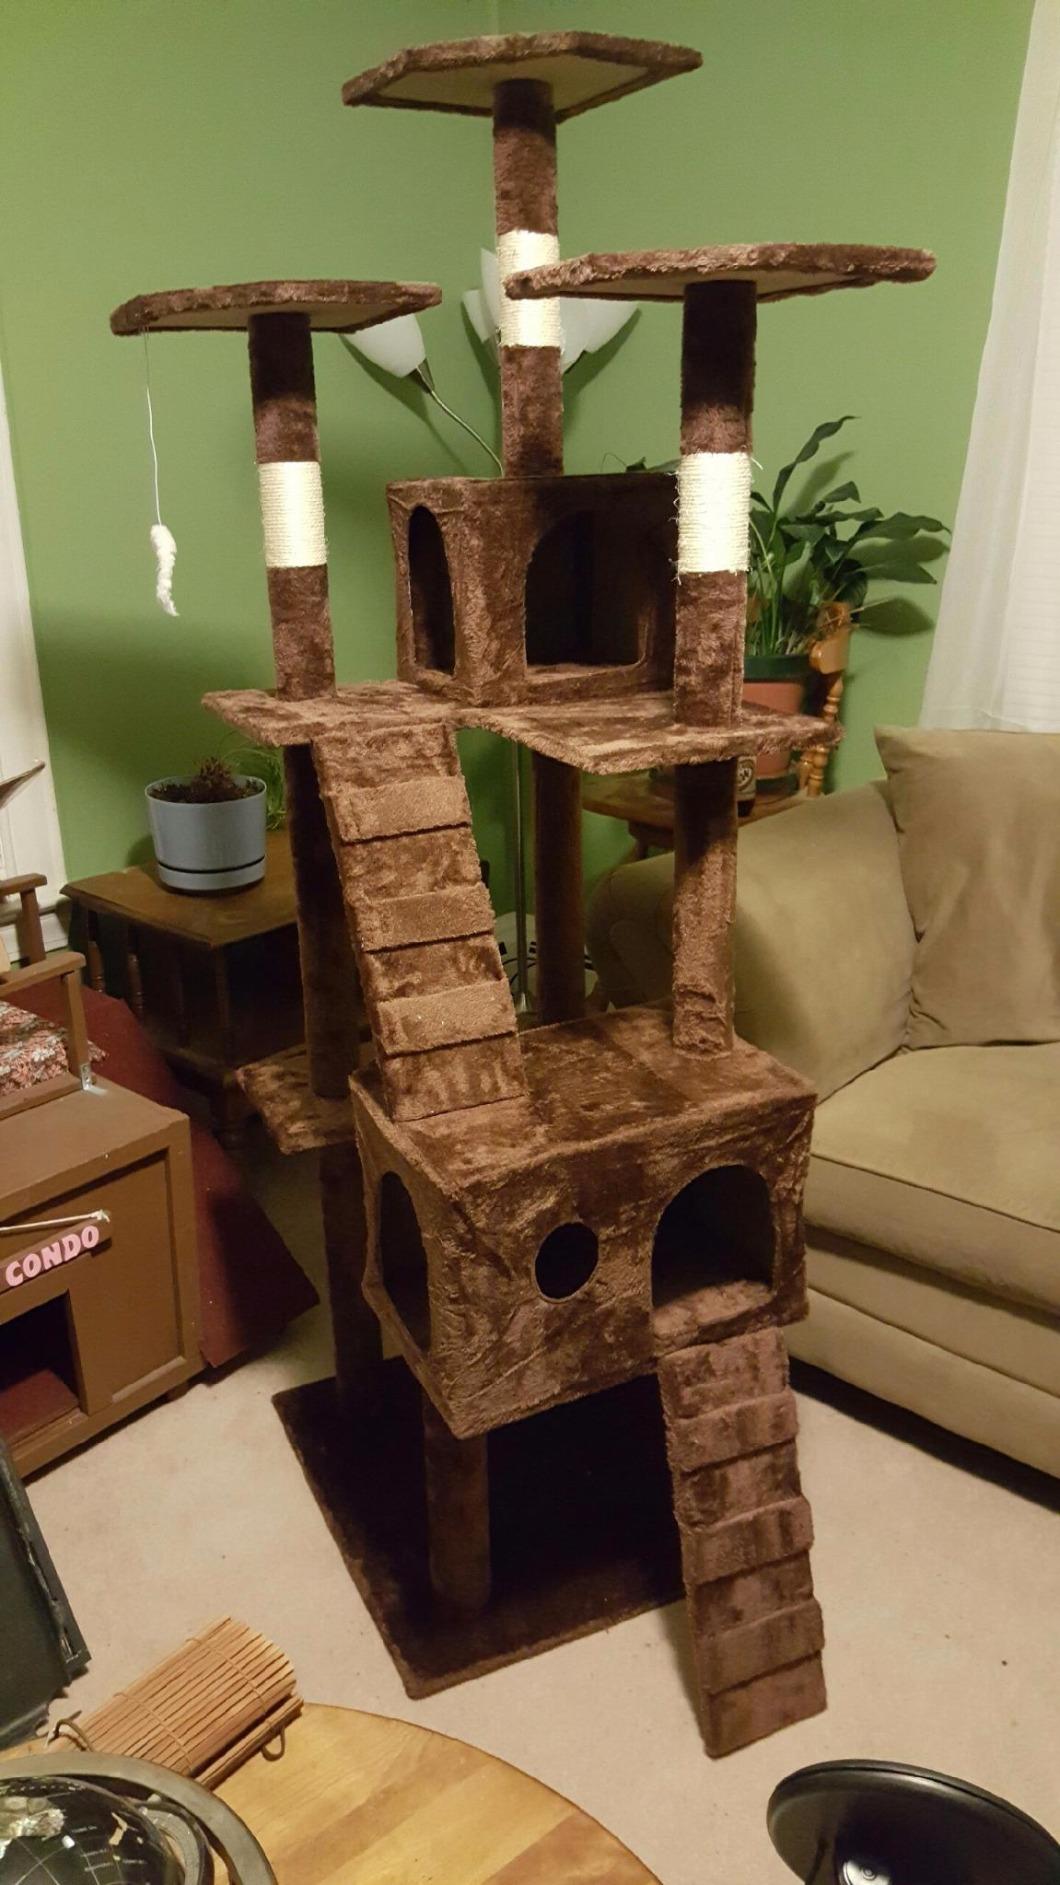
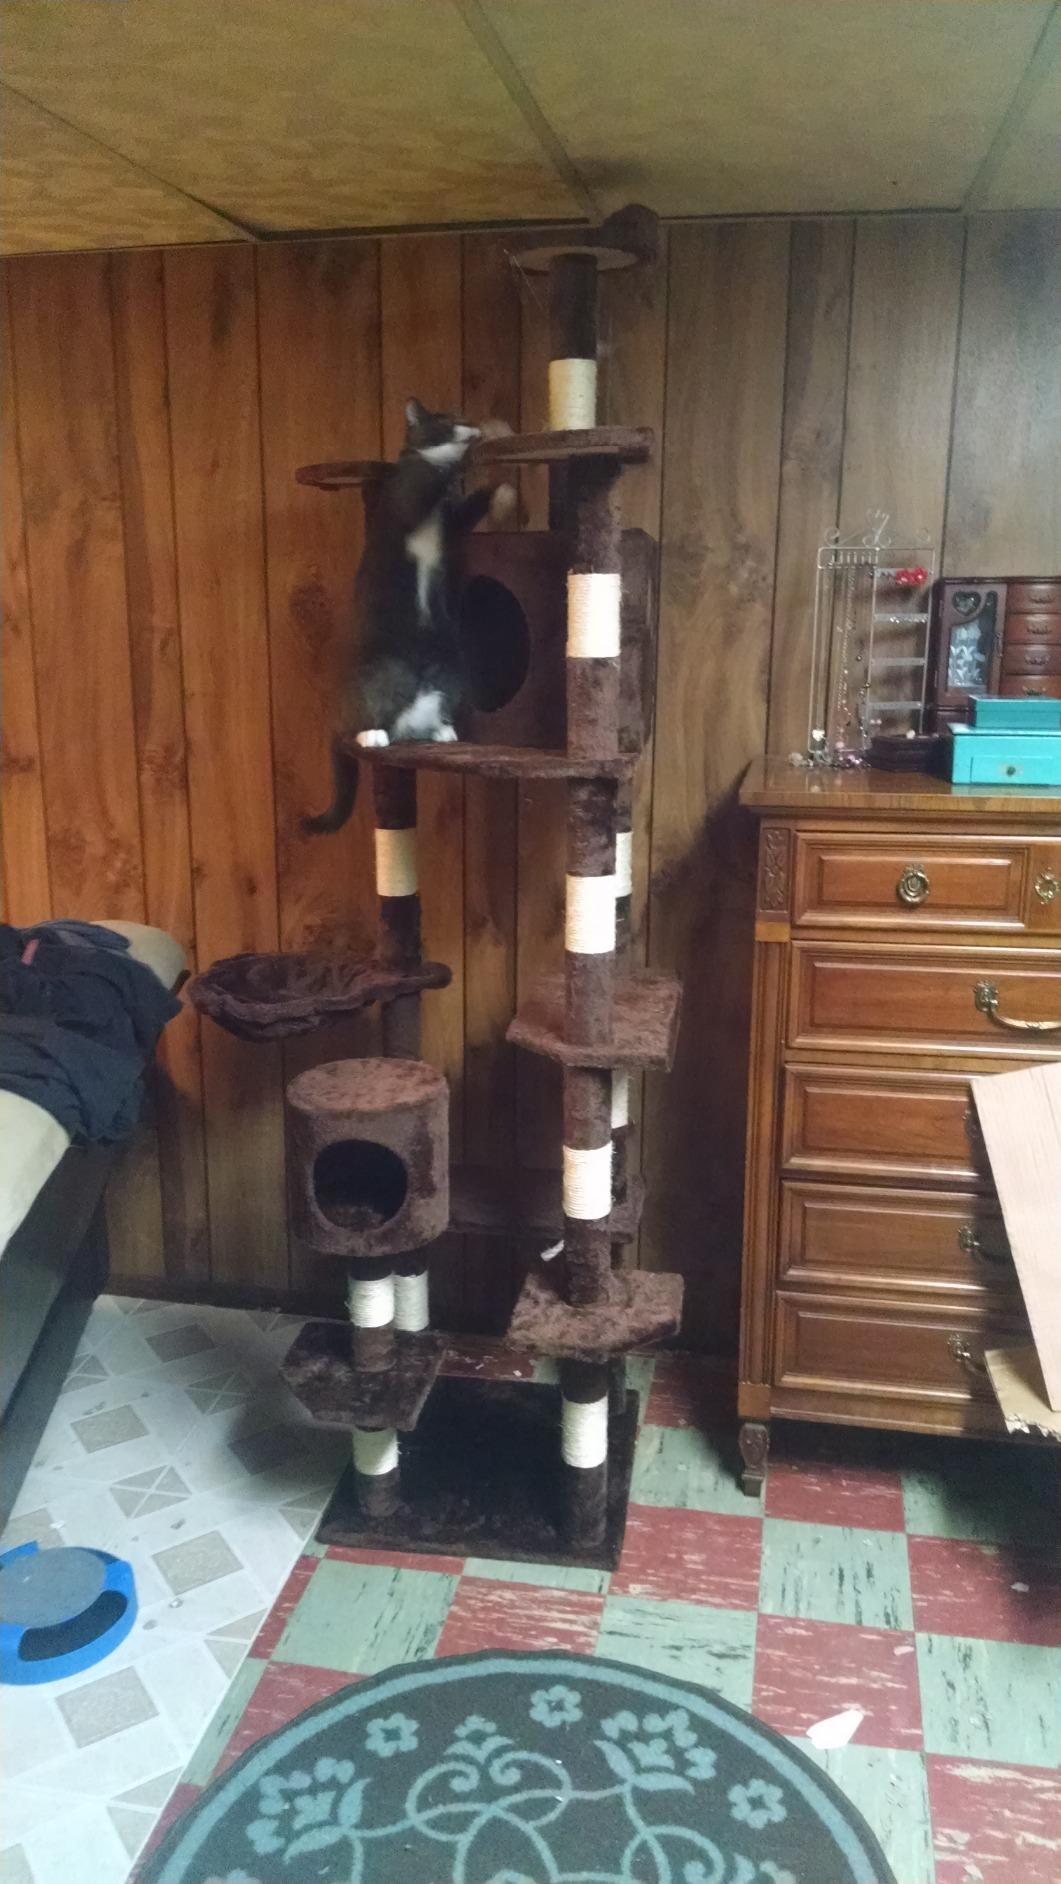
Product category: items_cat tree
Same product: no